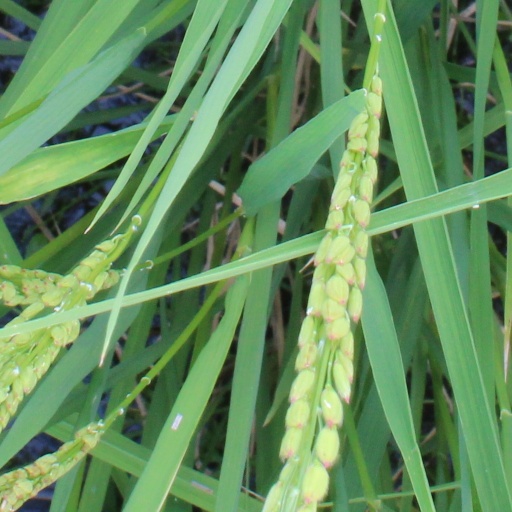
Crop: rice